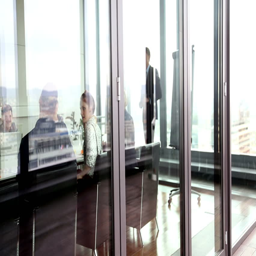
young colleagues on a meeting in conference room , behind glass wall